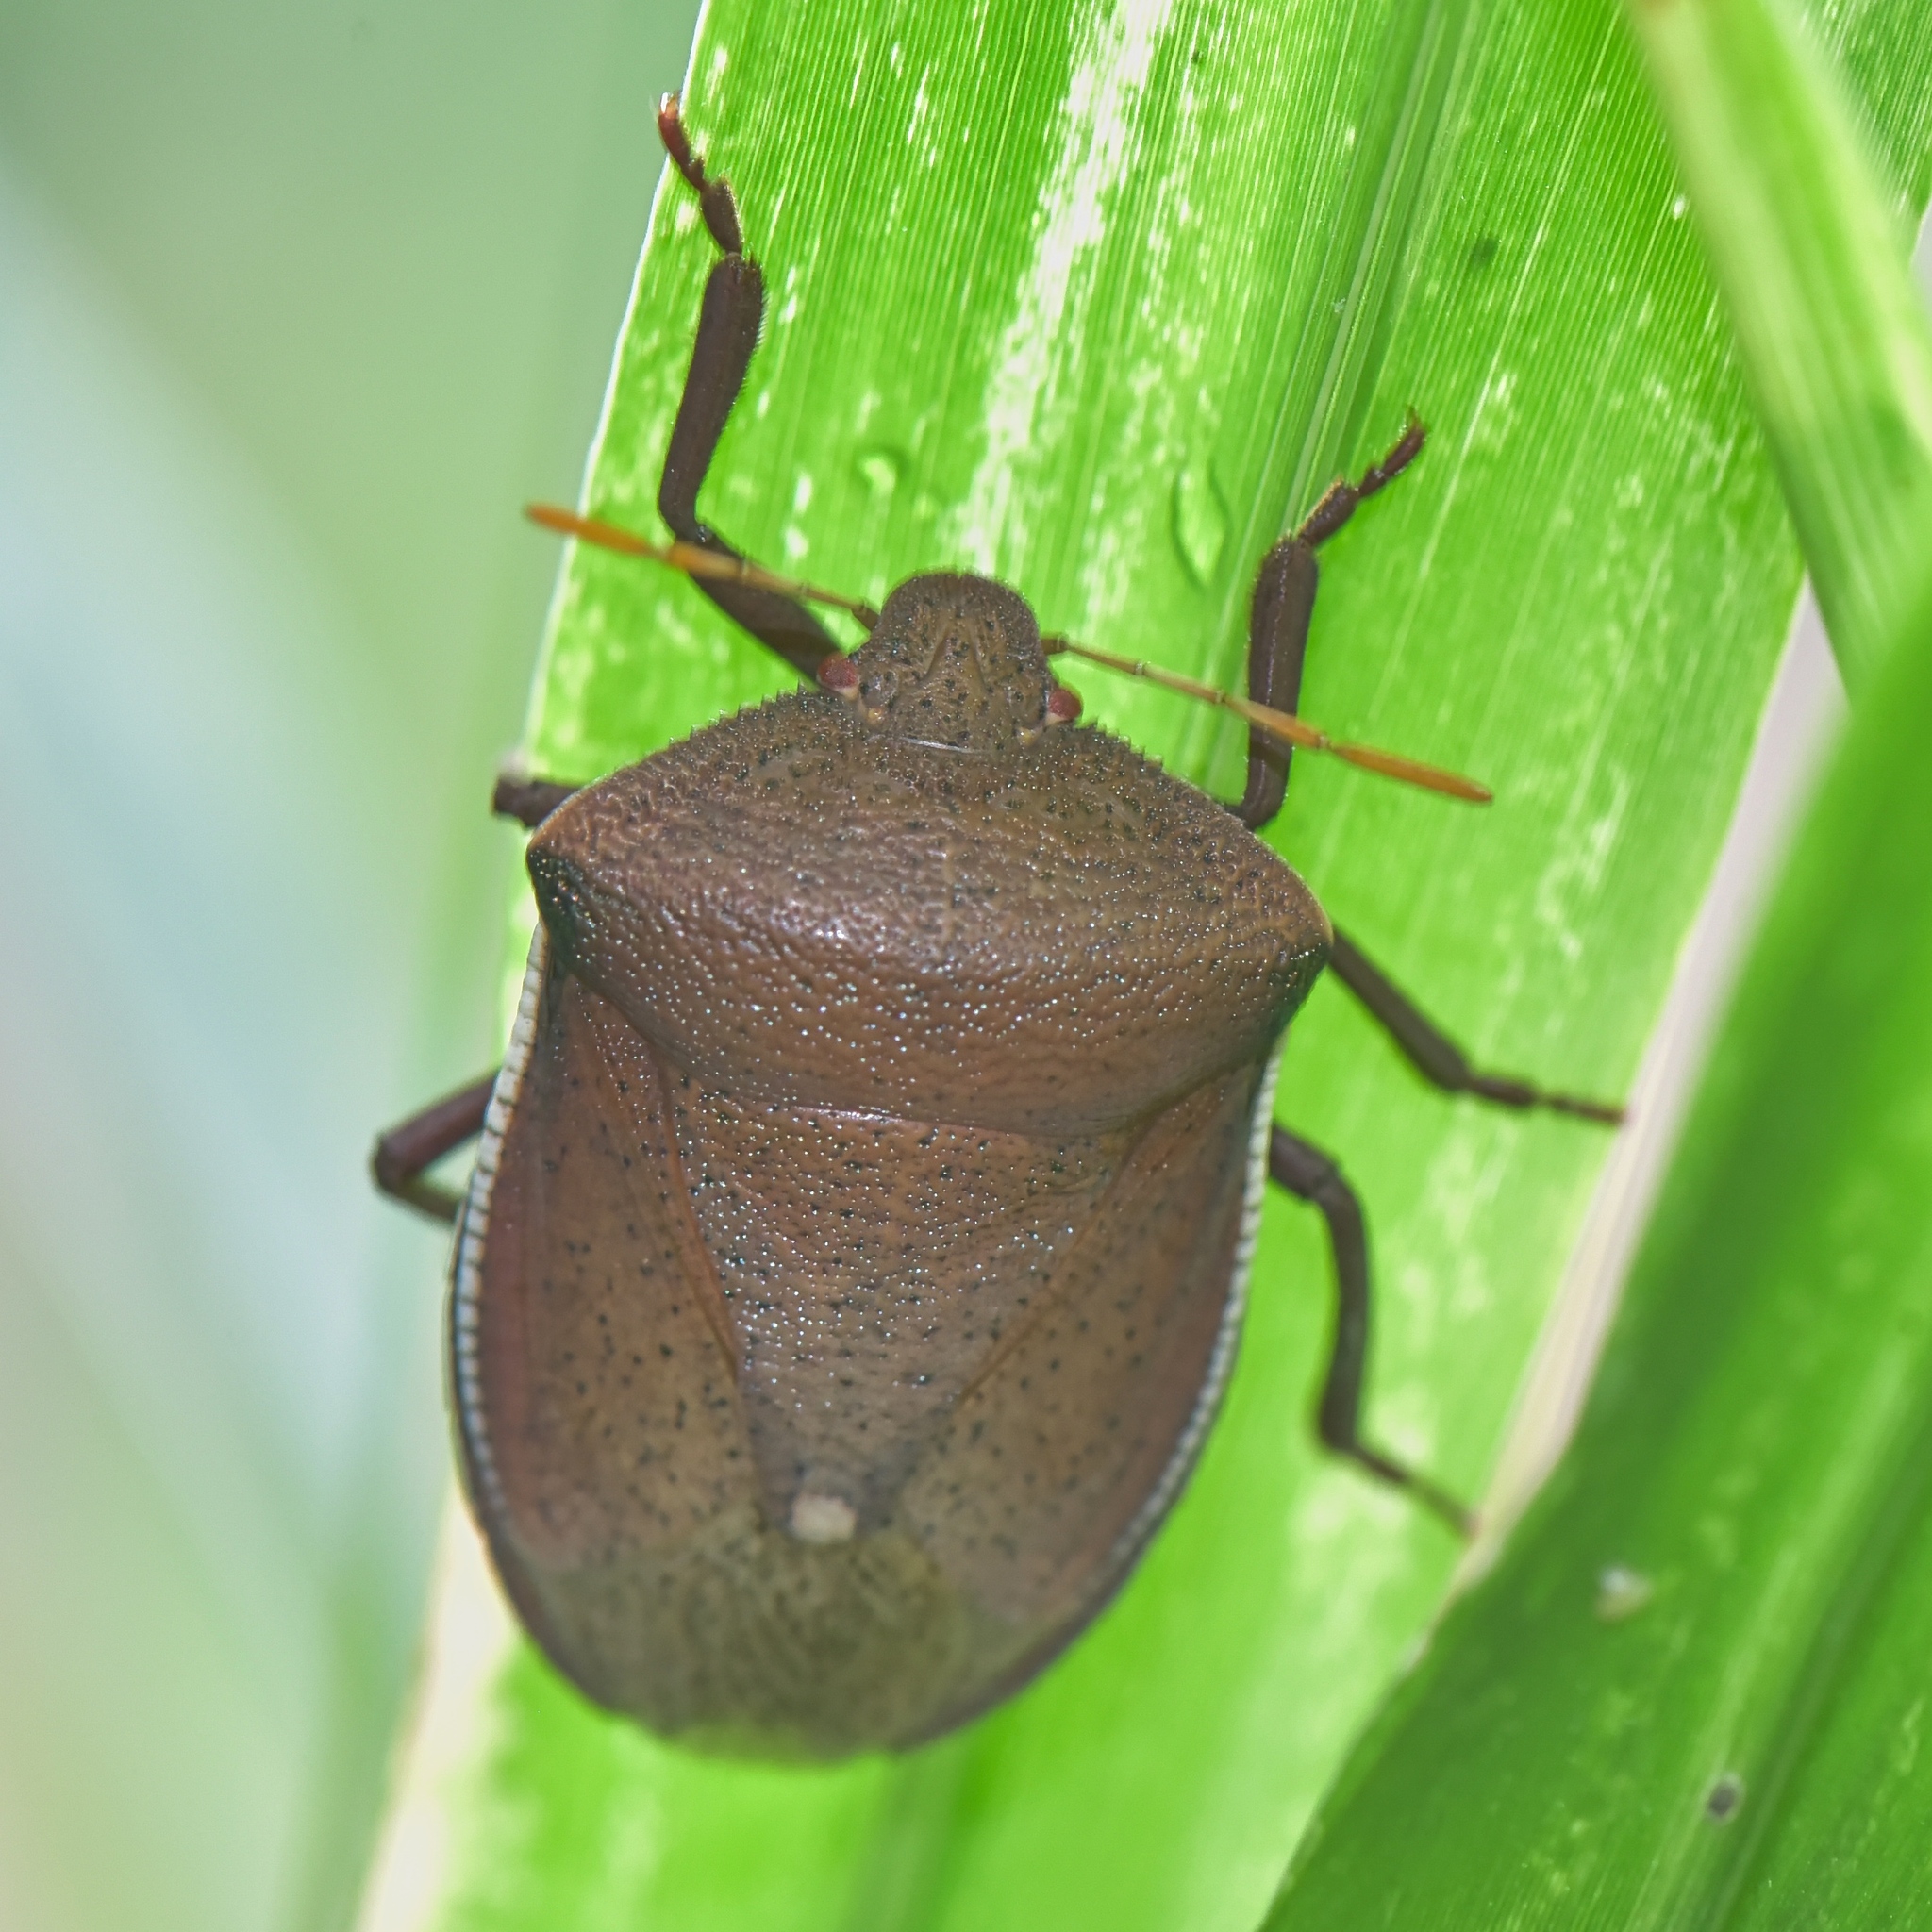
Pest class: stink_bug